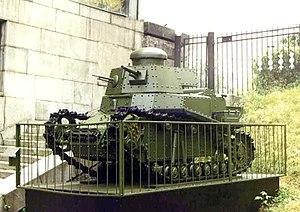
Le MS-1 fut le premier char de conception purement soviétique, produit à partir de 1928 et jusqu'en 1931. Il était basé sur le Renault FT, avec en plus un système de suspension à ressorts verticaux.
L'histoire du char de combat commence avec le premier moyen d'avancer sous le feu ennemi tout en restant protégé, un problème ancien ayant conduit à la réalisation de nombreux véhicules pouvant être vus comme précurseurs des chars de combat modernes.